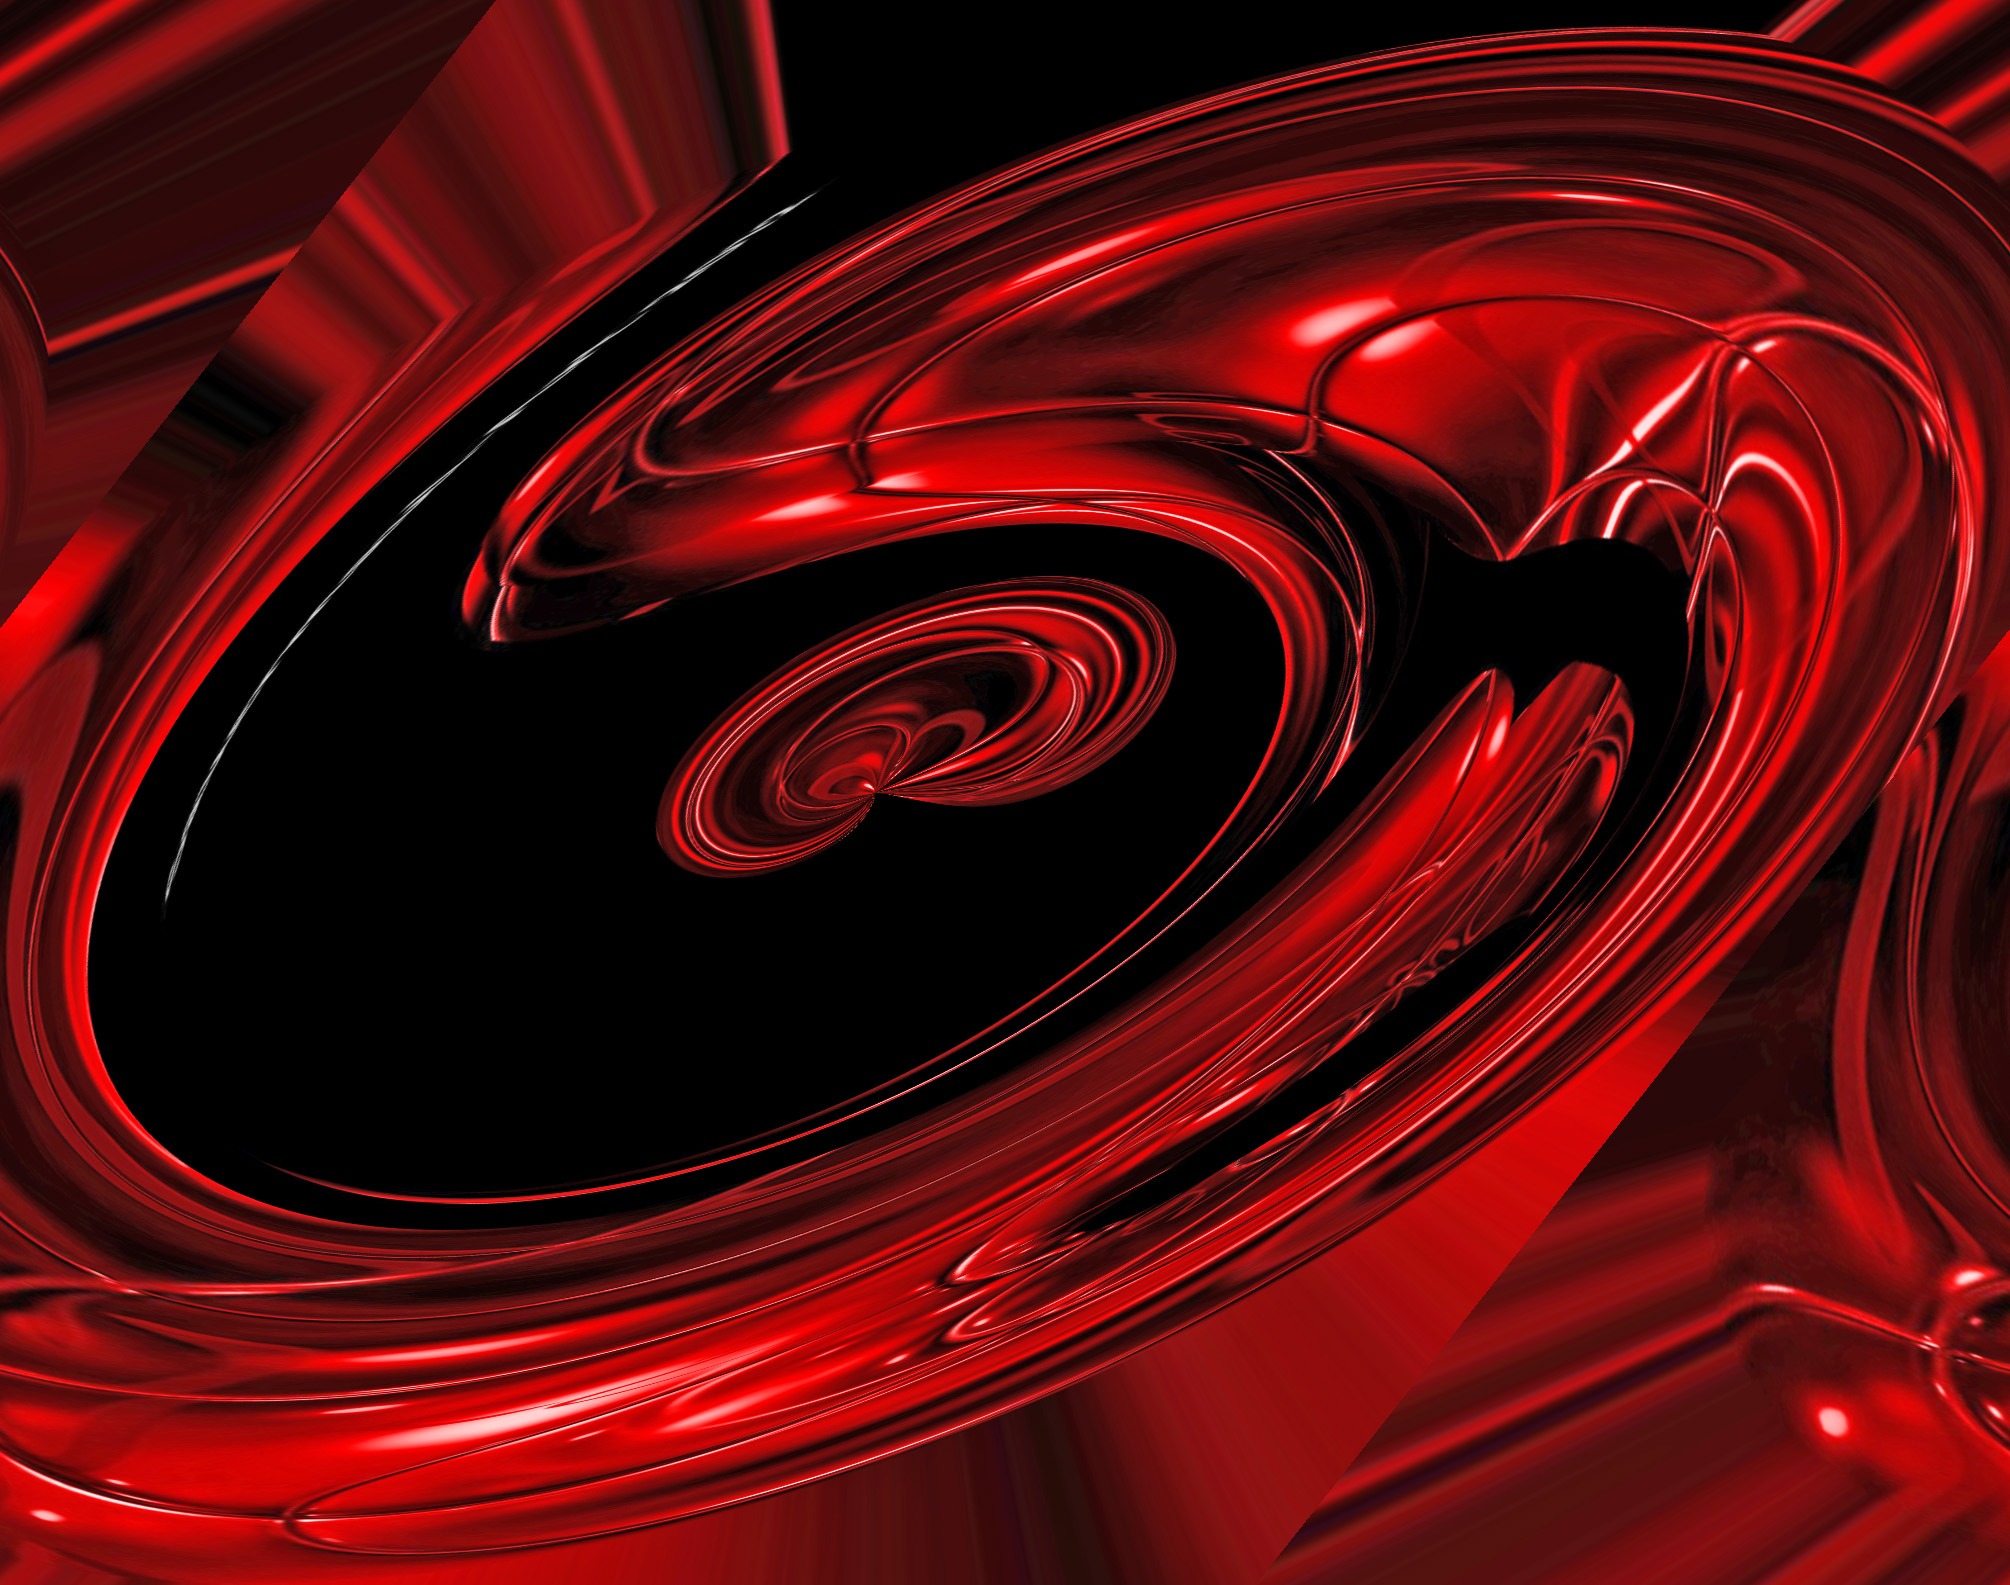
light, abstract, wheel, spiral, red, flame, darkness, modern, roundabout, circle, font, illustration, turn, shape, macro photography, vortex, pop art, computer wallpaper, fractal art